King of Europe Cup

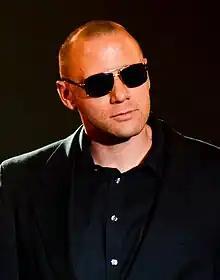
Tournament winner Nigel McGuinness

:"This tournament should not be confused with the "King of Europe Tournament", held in 2006 by the Austrian wrestling promotion Rings of Europe."